Neo-Andean

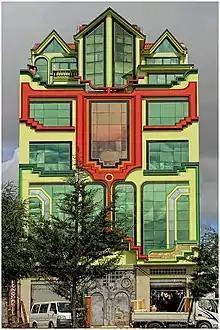
A "cholet" in El Alto, Bolivia.

Neo-Andean is a contemporary architectural movement primarily situated in El Alto, Bolivia, expressed in the city's many cholets (portmanteau of "cholo" and "chalet"), or mini-mansions, and dancehalls. Bolivian architect Freddy Mamani has been described as "the best-known architect" of neo-Andean architecture. Mamani is "a civil engineer who began as a simple laborer two decades ago"; his first building incorporating this style was commissioned by an Alteño businessman in 2002 which was finished in 2005, he has built over 60 similar structures around the city since.